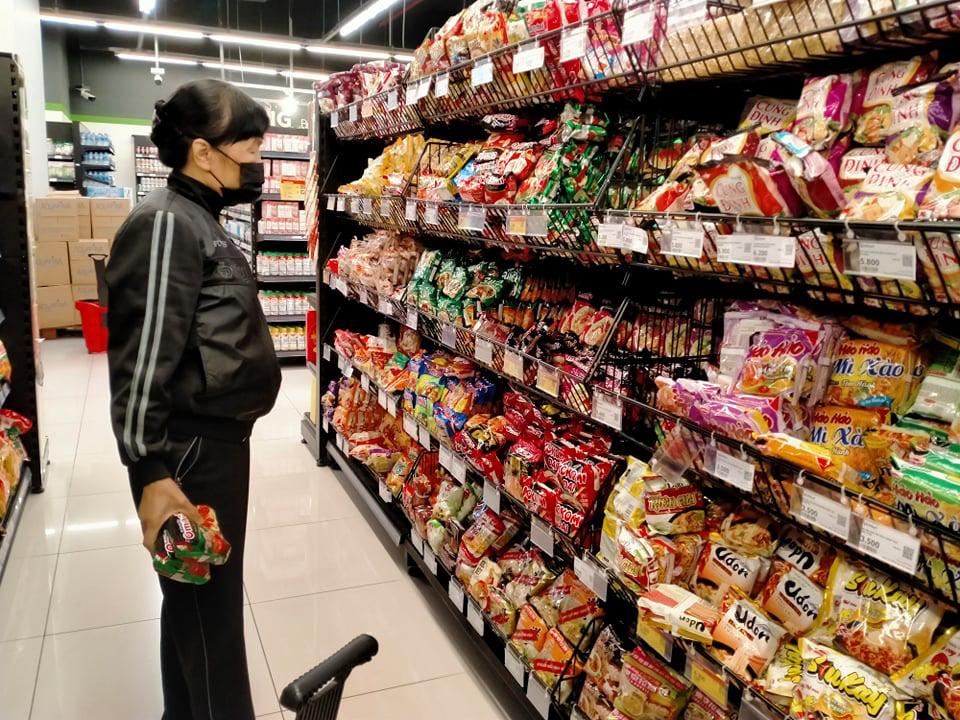
người phụ nữ đang cầm trên tay một vài gói mì tôm